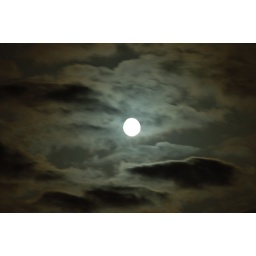
The moon and clouds looked like this from my window in Tattenhoe last night.